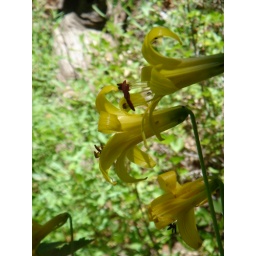
beautiful yellow flowers in the river bed